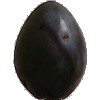
Label: Plum 3